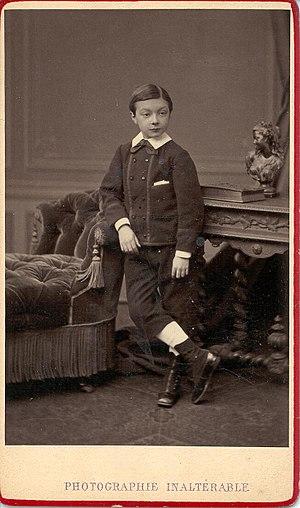
Photo de l'architecte Henri van Dievoet (1869-1931), enfant.
Henri Van Dievoet est un architecte belge, prix de Rome, Grand Prix d'architecture de la Ville de Bruxelles, né à Bruxelles, au 77 rue de Laeken, le 19 janvier 1869 et mort dans sa ville natale le 24 avril 1931.